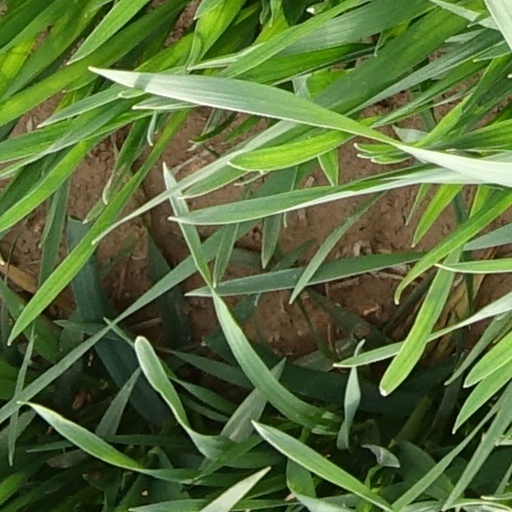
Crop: wheat